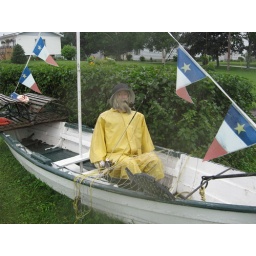
This house is always spectacularly decorated for the festival. Drive up the Acadian coast in the rain during the festival. August 2008.